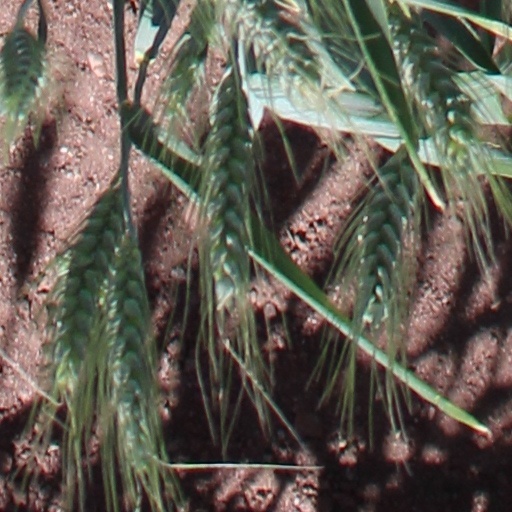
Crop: wheat